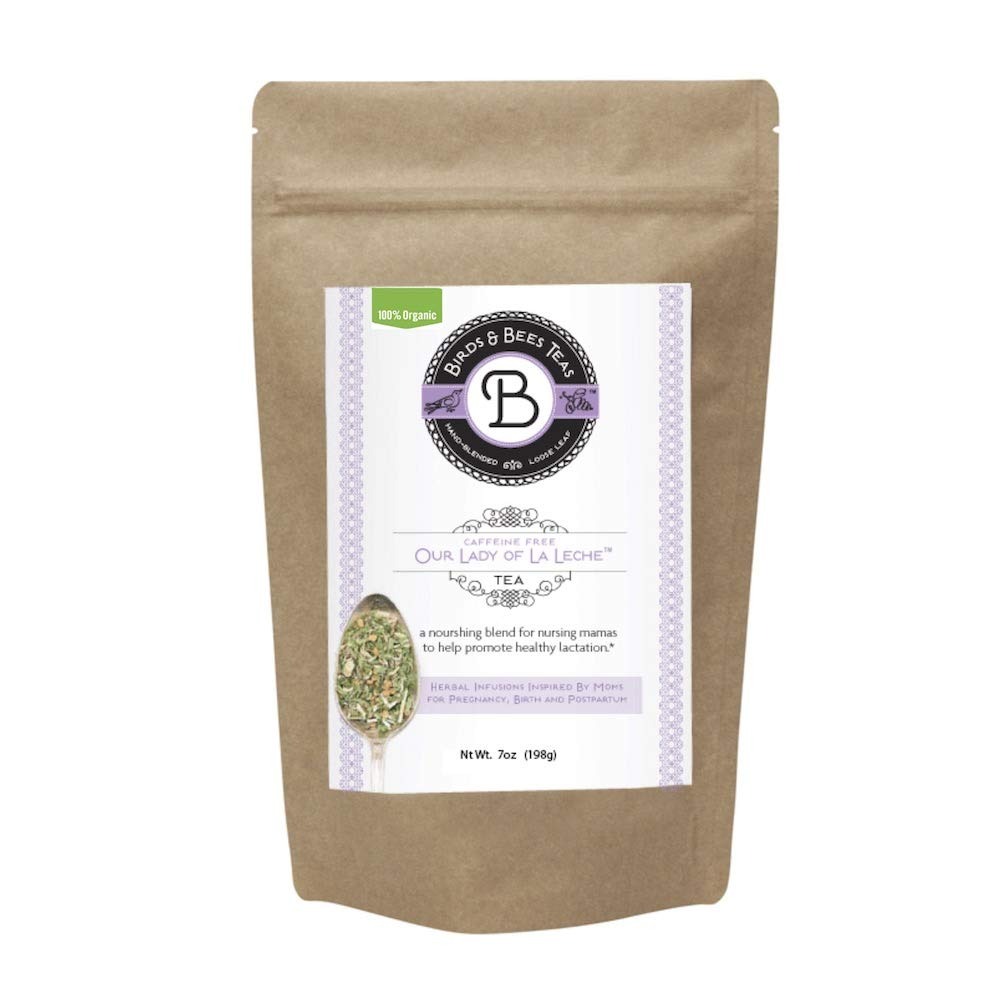
Item Name: Birds & Bees Teas - Organic Lactation Tea - Our Lady of La Leche Breastfeeding Supplement & Lactation Supplement to Boost Supply of Mother's Milk with Organic Herbs, 40 Servings, 6.5 oz
Bullet Point 1: 👩 Our Lady of La Leche Lactation Tea supports your body to INCREASES YOUR MILK SUPPLY—Breastfeeding tea for mothers who are experiencing a drop in milk supply may receive support from this tea blend. Made with galactagogues to support the quantity and quality of milk supply as well as nursing mama’s overall health.
Bullet Point 2: 👣 FEATURED IN PREGNANCY AND NEWBORN MAGAZINE—Rated an "A-List" Nursing Necessity & Breast In Show! Join other moms in the know—find out for yourself and support your milk supply so you can keep giving baby the very best.
Bullet Point 3: 💗 YOU CARE ABOUT YOUR HEALTH—and baby’s, too! We understand that, so we use Non-GMO, Gluten Free, 100% Caffeine Free, Organic Herbal Tea. We never use fillers, only high-quality ingredients that we would give to our own family—because we do!
Bullet Point 4: 📦 THE PERFECT GIFT—for holidays, baby showers, new mamas, birthdays or even just because! Want to be the favorite sister-in-law? Gift our tea at the next shower. Our teas are soothing and they promote well being, which every mom-to-be needs! Perfect for preconception, pregnancy and beyond!
Bullet Point 5: 💯 SATISFACTION GUARANTEE—we’re confident you’ll love our delicious, all-natural proprietary blend made with Nettle Leaf, Alfalfa Leaf, Marshmallow Root, Fennel Seed, Fenugreek Seed and Astragalus Root, but if you’re not 100% happy with our teas—for any reason—tell us within 30 days and we’ll refund your money. No questions asked.
Product Description: <p>BIRDS &amp; BEES TEAS OUR LADY OF LA LECHE TEA is an organic breastfeeding tea for mothers who see a drop in milk supply due to common occurrences, that can impact lactation.</p> <p>6.5 oz of loose leaf herbal tea. Gluten free. Pregnancy safe. Breastfeeding safe.</p> <p><strong>Pure Herbal Ingredients&nbsp;</strong>BIRDS &amp; BEES TEAS OUR LADY OF LA LECHE TEA is just plant material. No fillers, no flavorings. Pure herbal tea blend.</p> <p>&nbsp;INGREDIENTS: Nettle Leaf, Alfalfa Leaf, Marshmallow Root, Fennel Seed, Fenugreek Seed, and Astragalus Root.</p> <p>&nbsp;</p> <p><strong>How to Increase Milk Supply?</strong></p> <p><strong>TEA</strong>. If you and your lactation consultant determine that you need to produce more breast milk, herbal tea can be a gentle solution.&nbsp;<strong>HYDRATION.</strong>&nbsp;Drinking lactation tea helps you to stay hydrated. Dehydration can be a common reason for a decrease in milk supply. Make sure you are drinking enough water throughout the day now that you are drinking for yourself and a thirsty baby.<strong>FENUGREEK.</strong>&nbsp;Pair tea with lactation cookies for the best combination. Spice your food with fenugreek. Many Indian curries include fenugreek. Women have long used fenugreek for breastfeeding.</p> <p>&nbsp;</p> <p><strong>Breastfeeding Tea Safety!</strong>&nbsp;Yes, there are some common foods, spices, and herbs you should avoid during pregnancy and lactation. We avoid those, too. Our Lady of La Leche Tea is specifically blended to be safe during pregnancy and lactation. Yes! This nursing tea is safe for you if you are near the end of your pregnancy or are breastfeeding and would like to increase milk production.</p> <p><strong>Looking for more PREGNANCY SAFE TEAS?</strong> Check out our other blends here: <strong>http://amzn.to/2unQZUP</strong></p> <p>&nbsp;</p>
Value: 6.5
Unit: Ounce

Price: 37.35